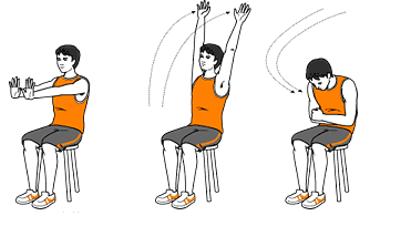
回答: このストーブ温かいなー/ってこれ切株やないかーい!!/さぶぅーガクガク